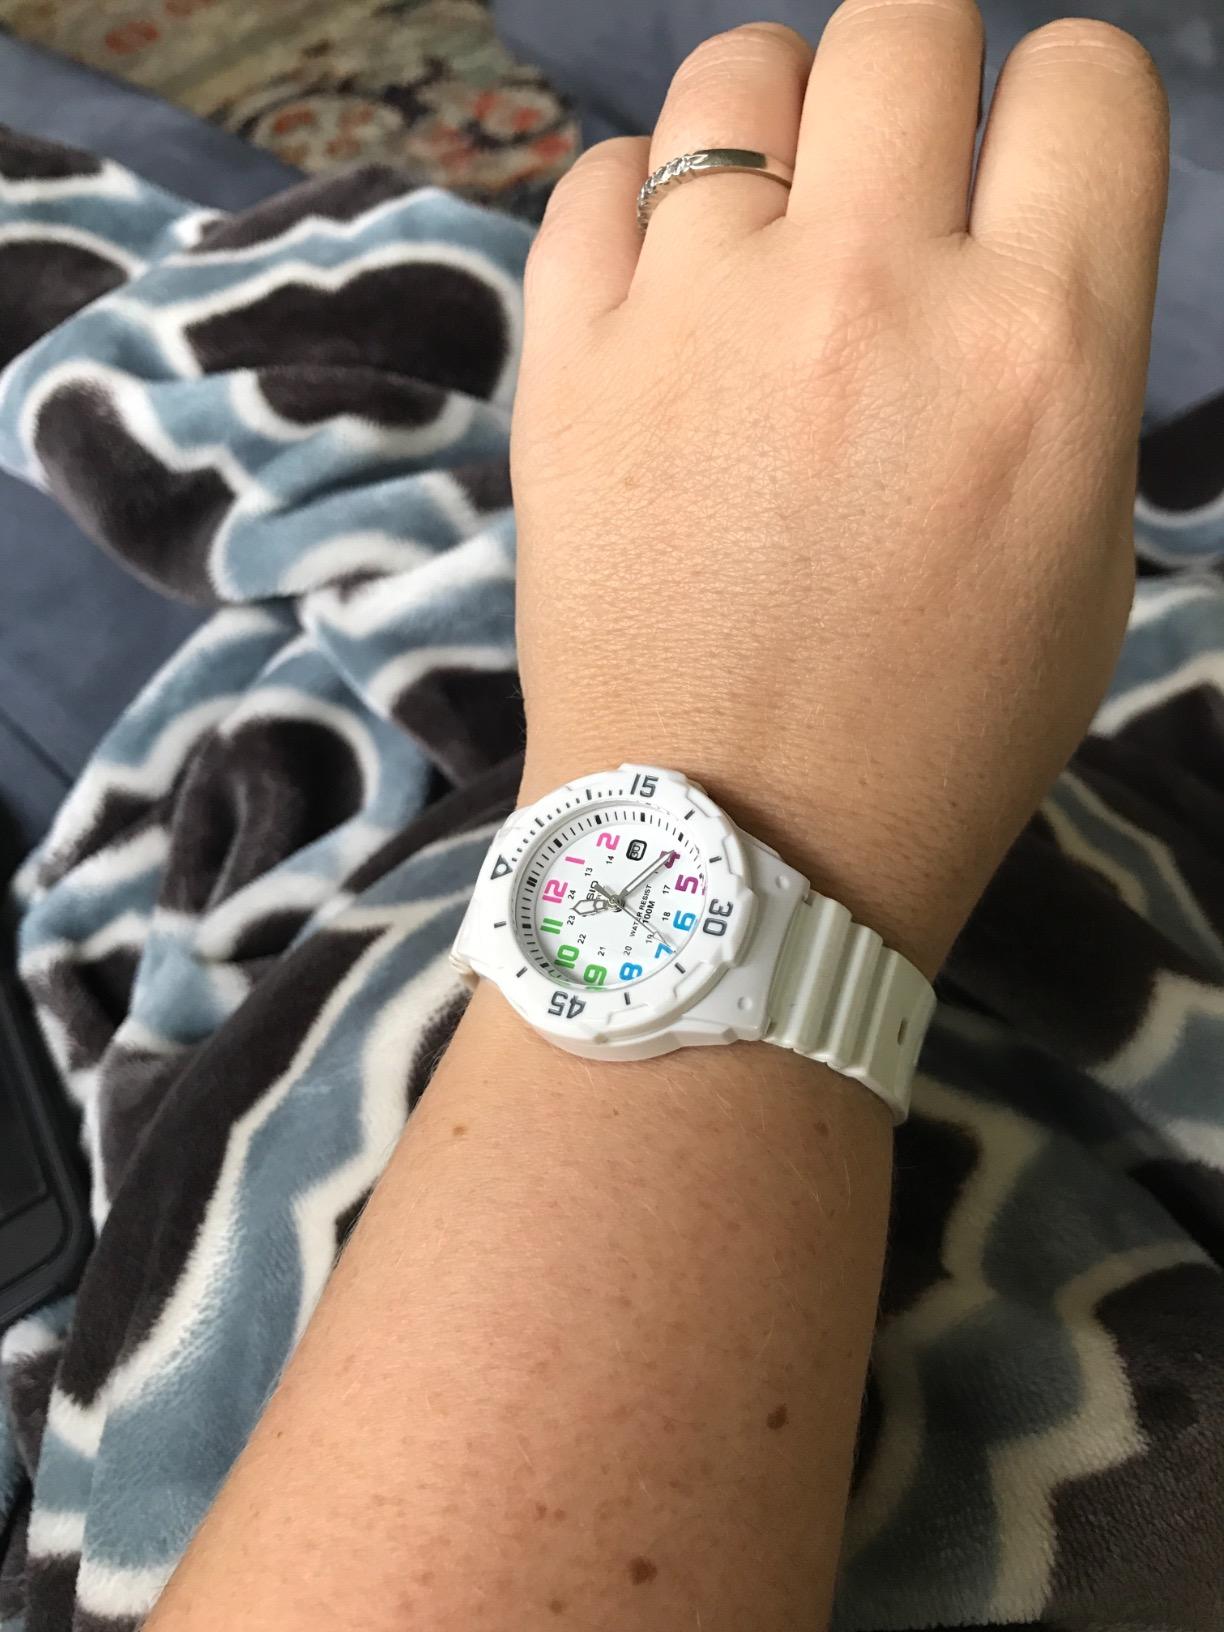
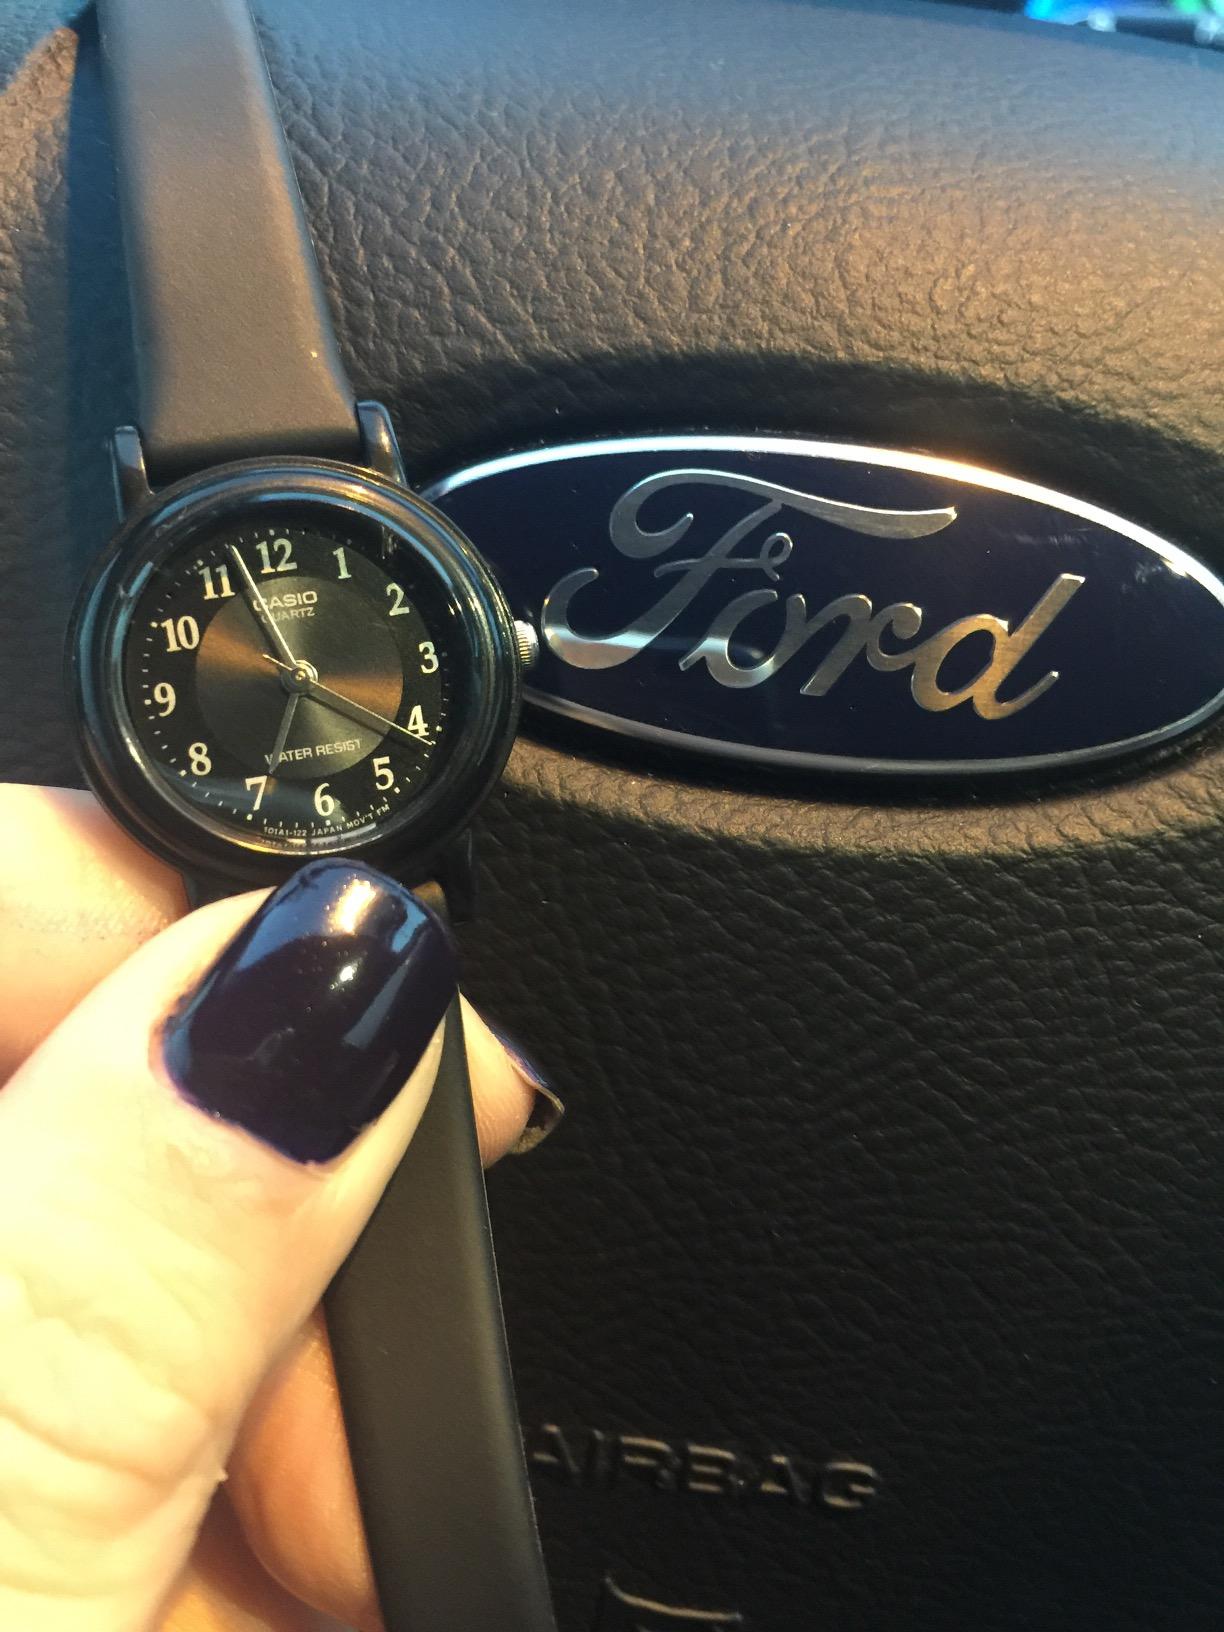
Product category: accessories_watch
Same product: no